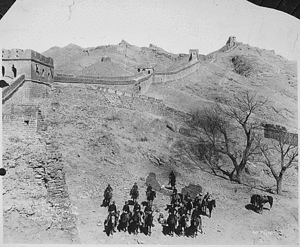
Les Volontaires, connus aussi comme volontaires des États-Unis ou U.S.V. sont des militaires engagés volontaires de l'armée des États-Unis officiant séparément de l'armée régulière et en complément de celle-ci.